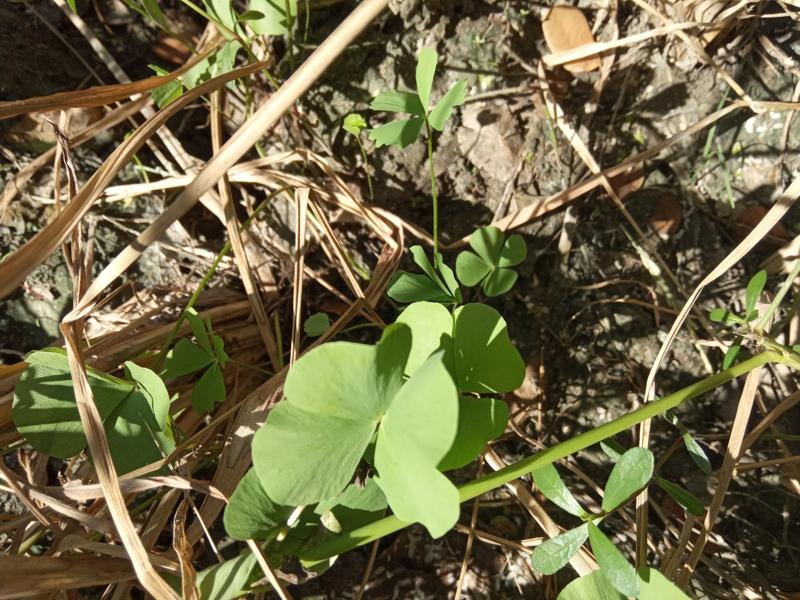
Weed species: Marsilea minuta